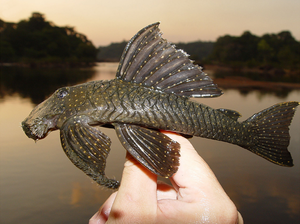
Guyanancistrus nassauensis est une espèce de poissons-chats de la famille des Loricariidae. Ce petit poisson brun, indistinctement tacheté de brun-orange, est le plus petit représentant de son genre, Guyanancistrus, les plus grands individus connus mesurant environ 6 centimètres. Il se distingue des espèces proches notamment par sa grande bouche, ainsi que par ses couleurs et d'autres caractères morphologiques. Son écologie n'est pas connue, mais il semble adapté aux petits cours d'eau, aux eaux fraîches et à faible productivité. G. nassauensis est une espèce rare, hyper-endémique ne se trouvant que dans quelques cours d'eau des monts Nassau au Suriname.
Le Guyanancistrus noir est une espèce de poissons-chats de la famille des Loricariidae.